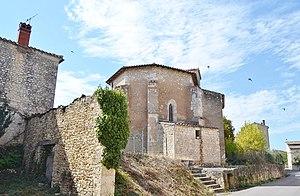
église Saint Jacques